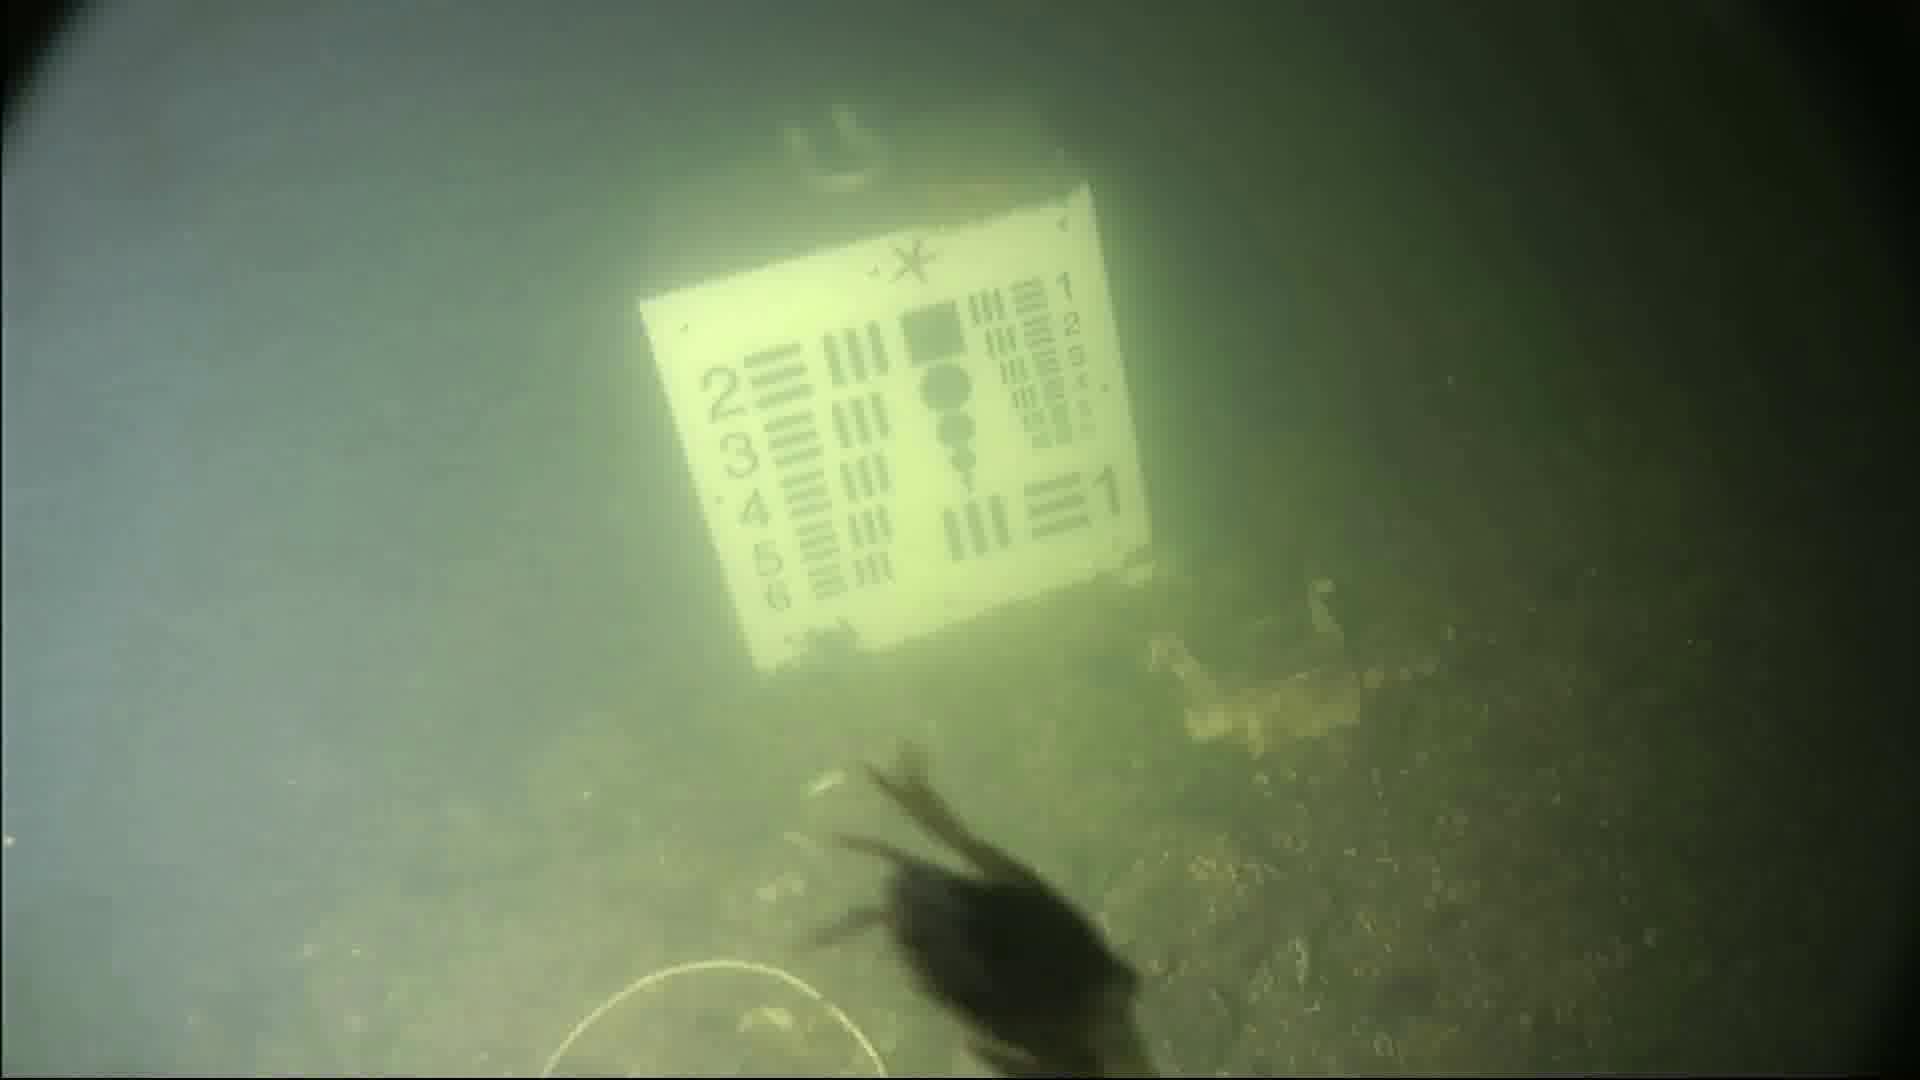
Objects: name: starfish
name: crab